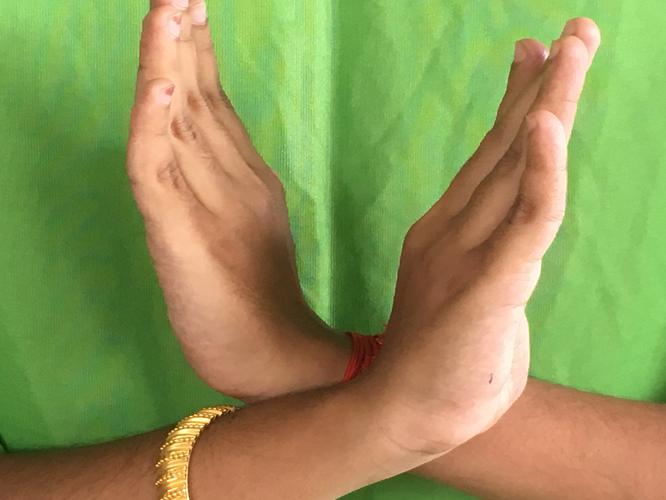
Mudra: Swastikam
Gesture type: double_hand